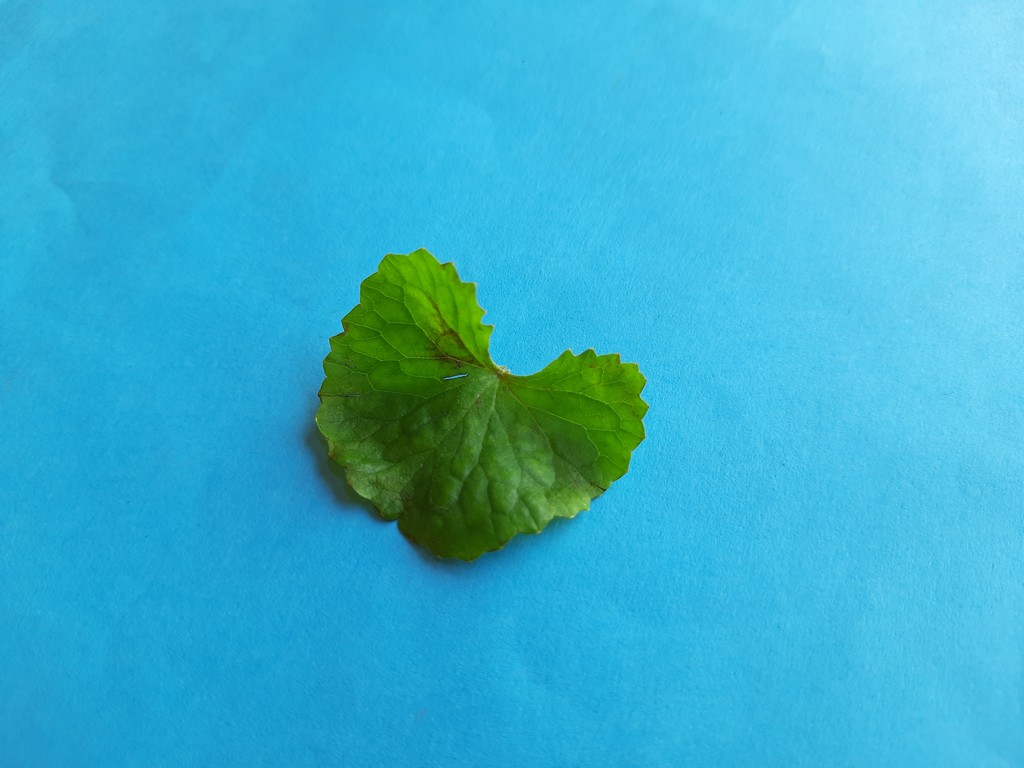
Label: Unhealthy